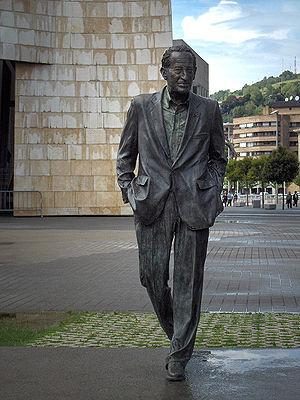
Ramón Rubial Cavia, né le 28 octobre 1906 à Erandio et mort le 24 mai 1999 à Bilbao, était un dirigeant socialiste espagnol, président du Parti socialiste ouvrier espagnol de 1976 à 1999, premier lehendakari du Pays basque espagnol avant l'accession de la région à l'autonomie.